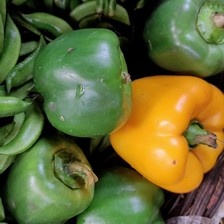
Label: capsicum